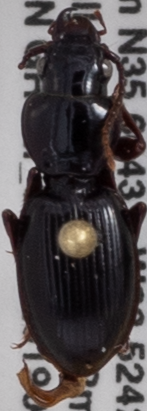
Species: Cyclotrachelus freitagi
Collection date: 2019-06-25
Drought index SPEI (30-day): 0.13
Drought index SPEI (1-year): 2.09
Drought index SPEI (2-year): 2.09